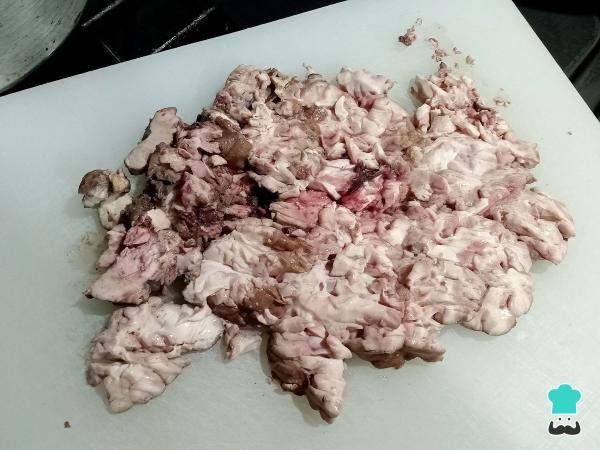
Posteriormente pica los sesos tan finamente como desees y reserva.